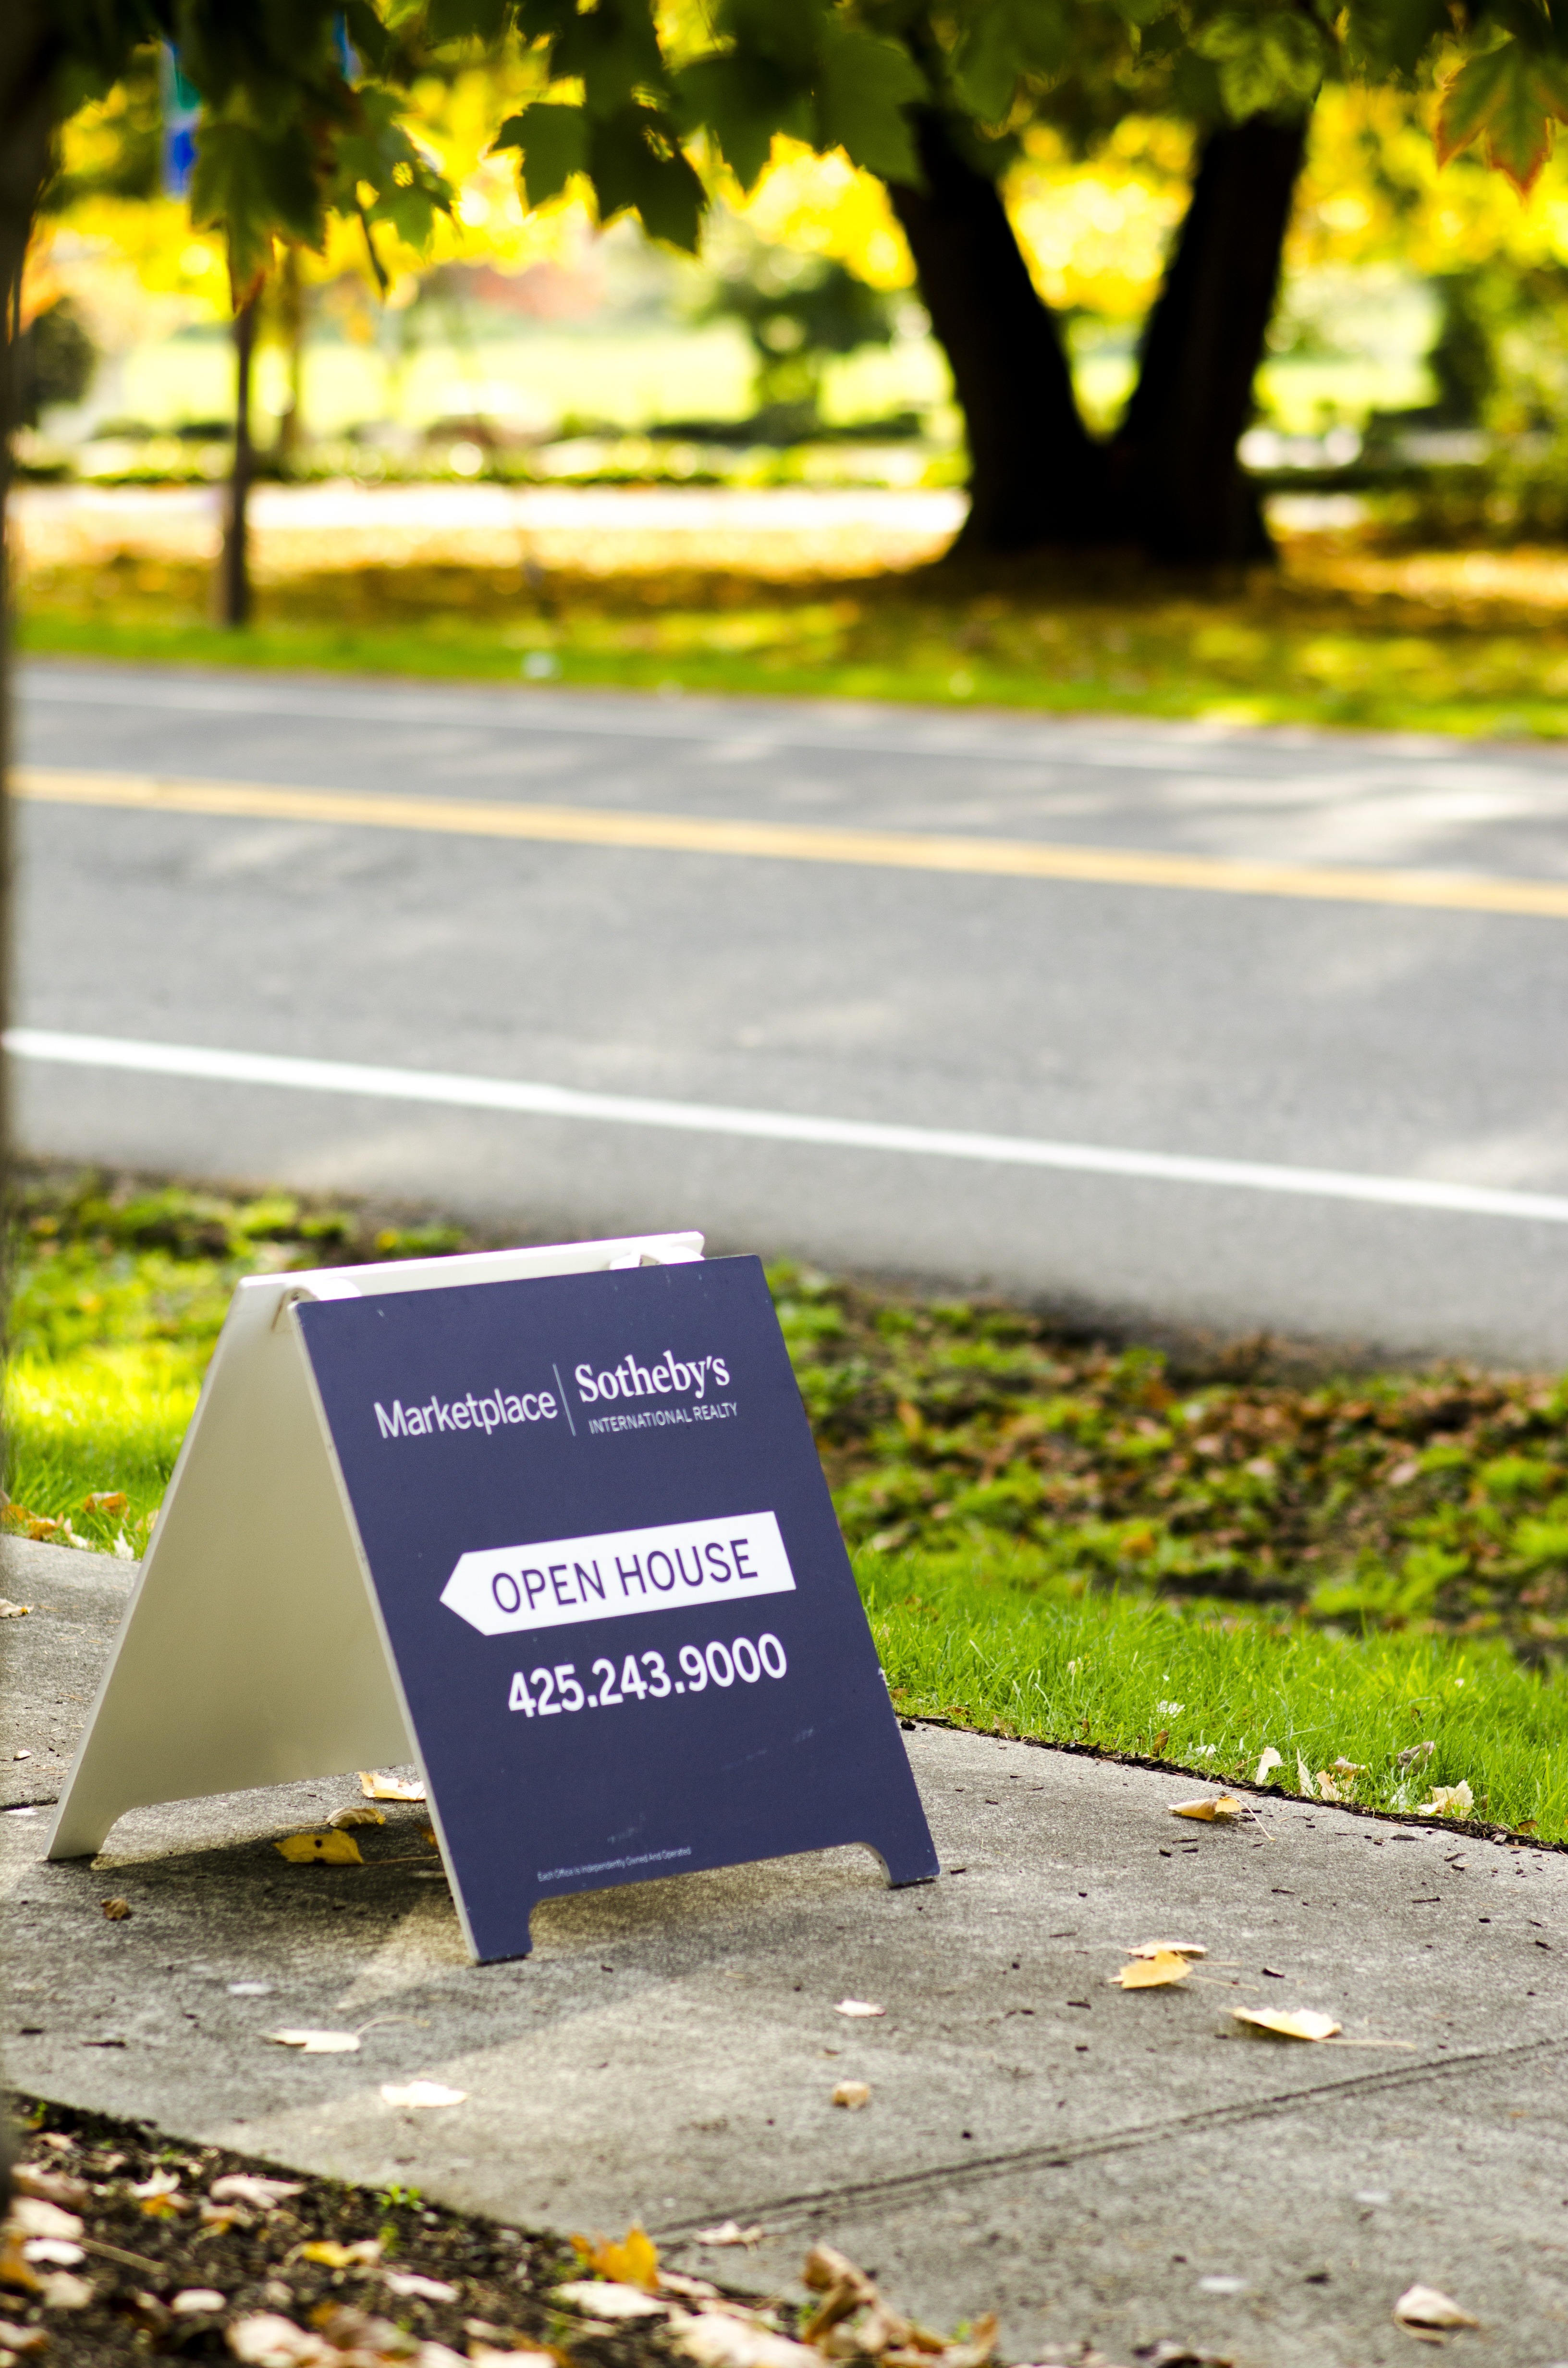
road, house, leaf, advertising, sign, color, autumn, property, market, blue, business, residential, yellow, housing, moving, photograph, estate, buy, sold, selling, sell, success, rent, real estate, agent, buyer, open house, aboard